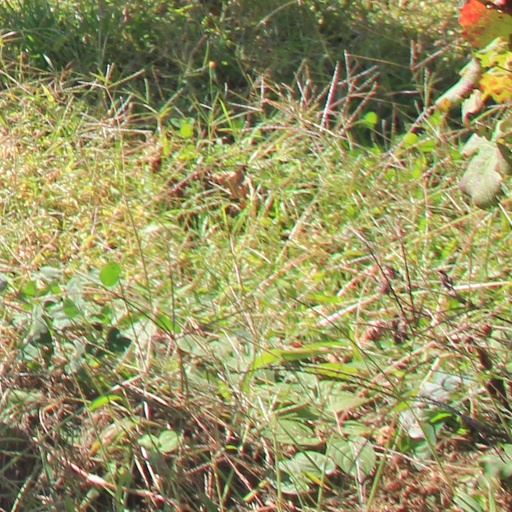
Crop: grape